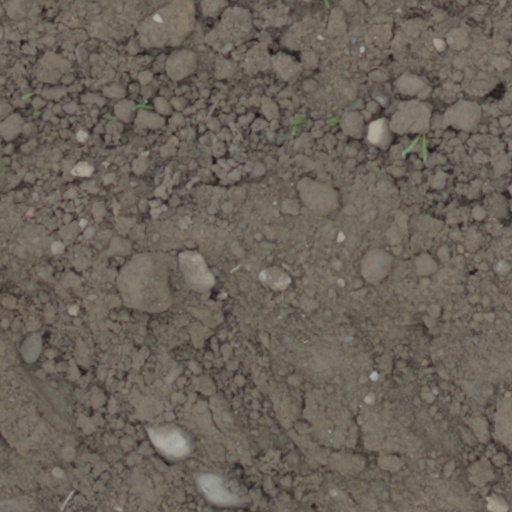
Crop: wheat